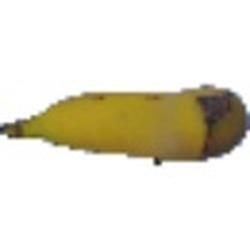
Label: Banana